Battleground (2016)

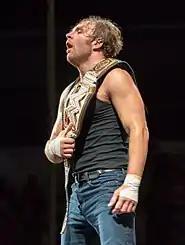
Dean Ambrose defended the WWE Championship against his former Shield teammates Roman Reigns and Seth Rollins in the main event.

Chris Jericho then hosted the Highlight Reel with Randy Orton, who made his first appearance following a nine-month injury. Jericho constantly berated Orton's behavior ahead of his upcoming match at SummerSlam against Brock Lesnar (including a video of Lesnar showing his feats of strength) to provoke Orton into attacking him, eventually resulting in Orton attacking him with an RKO.